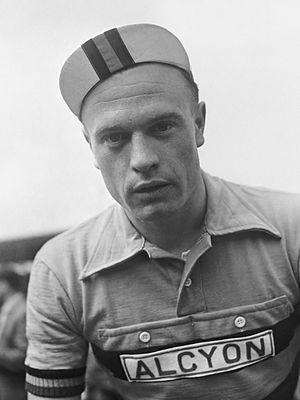
Germain Derijcke, né le 2 novembre 1929 à Bellegem et mort le 13 janvier 1978 à Bellegem, où il est enterré, est un coureur cycliste belge, spécialiste des courses d'un jour.